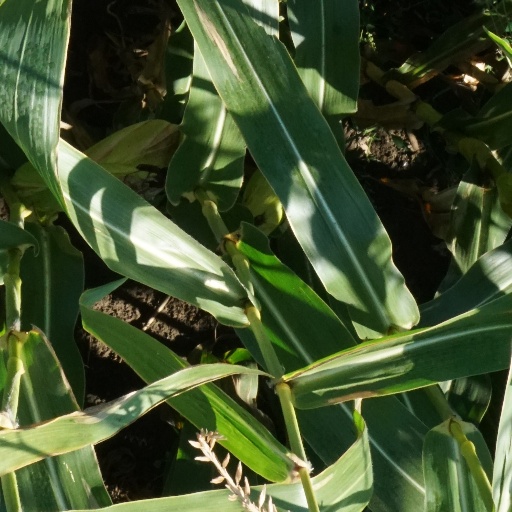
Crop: maize; corn